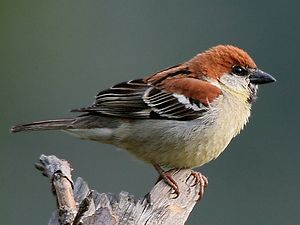
Gråspurveslægten
Rødbrun spurv (Passer rutilans)
Passer er en slægt af spurvefugle, der omfatter omkring 27 arter, der lever i Europa, Asien og Afrika. Nogle arter, f.eks. de danske gråspurv og skovspurv, er ved menneskets hjælp spredt til andre verdensdele.